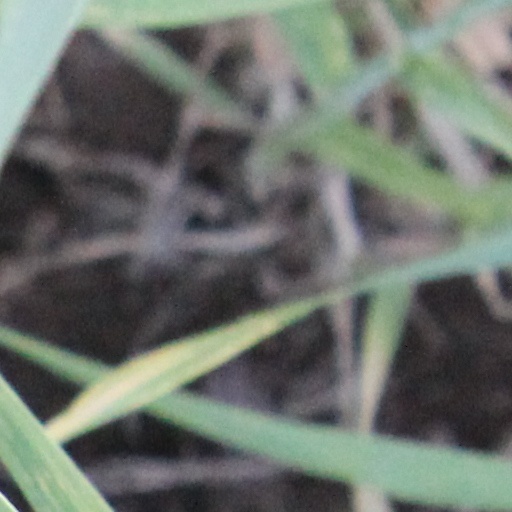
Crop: wheat